Film speed

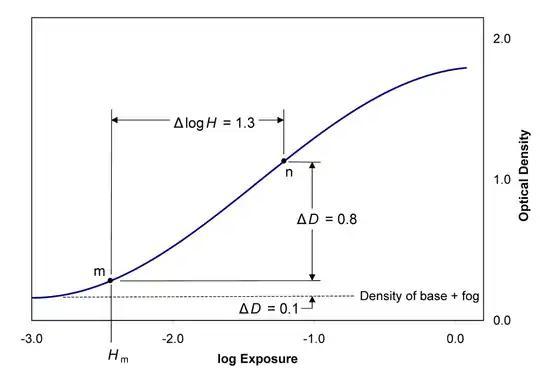
ISO 6:1993 method of determining speed for black-and-white film.

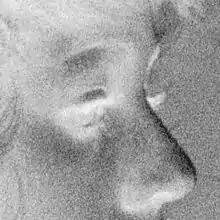
Grainy high-speed B&W film negative

Film speed is found from a plot of optical density vs. log of exposure for the film, known as the "D"–log "H" curve or Hurter–Driffield curve. There typically are five regions in the curve: the base + fog, the toe, the linear region, the shoulder, and the overexposed region. For black-and-white negative film, the "speed point" m is the point on the curve where density exceeds the base + fog density by 0.1 when the negative is developed so that a point n where the log of exposure is 1.3 units greater than the exposure at point m has a density 0.8 greater than the density at point m. The exposure "H", in lux-s, is that for point m when the specified contrast condition is satisfied. The ISO arithmetic speed is determined from: